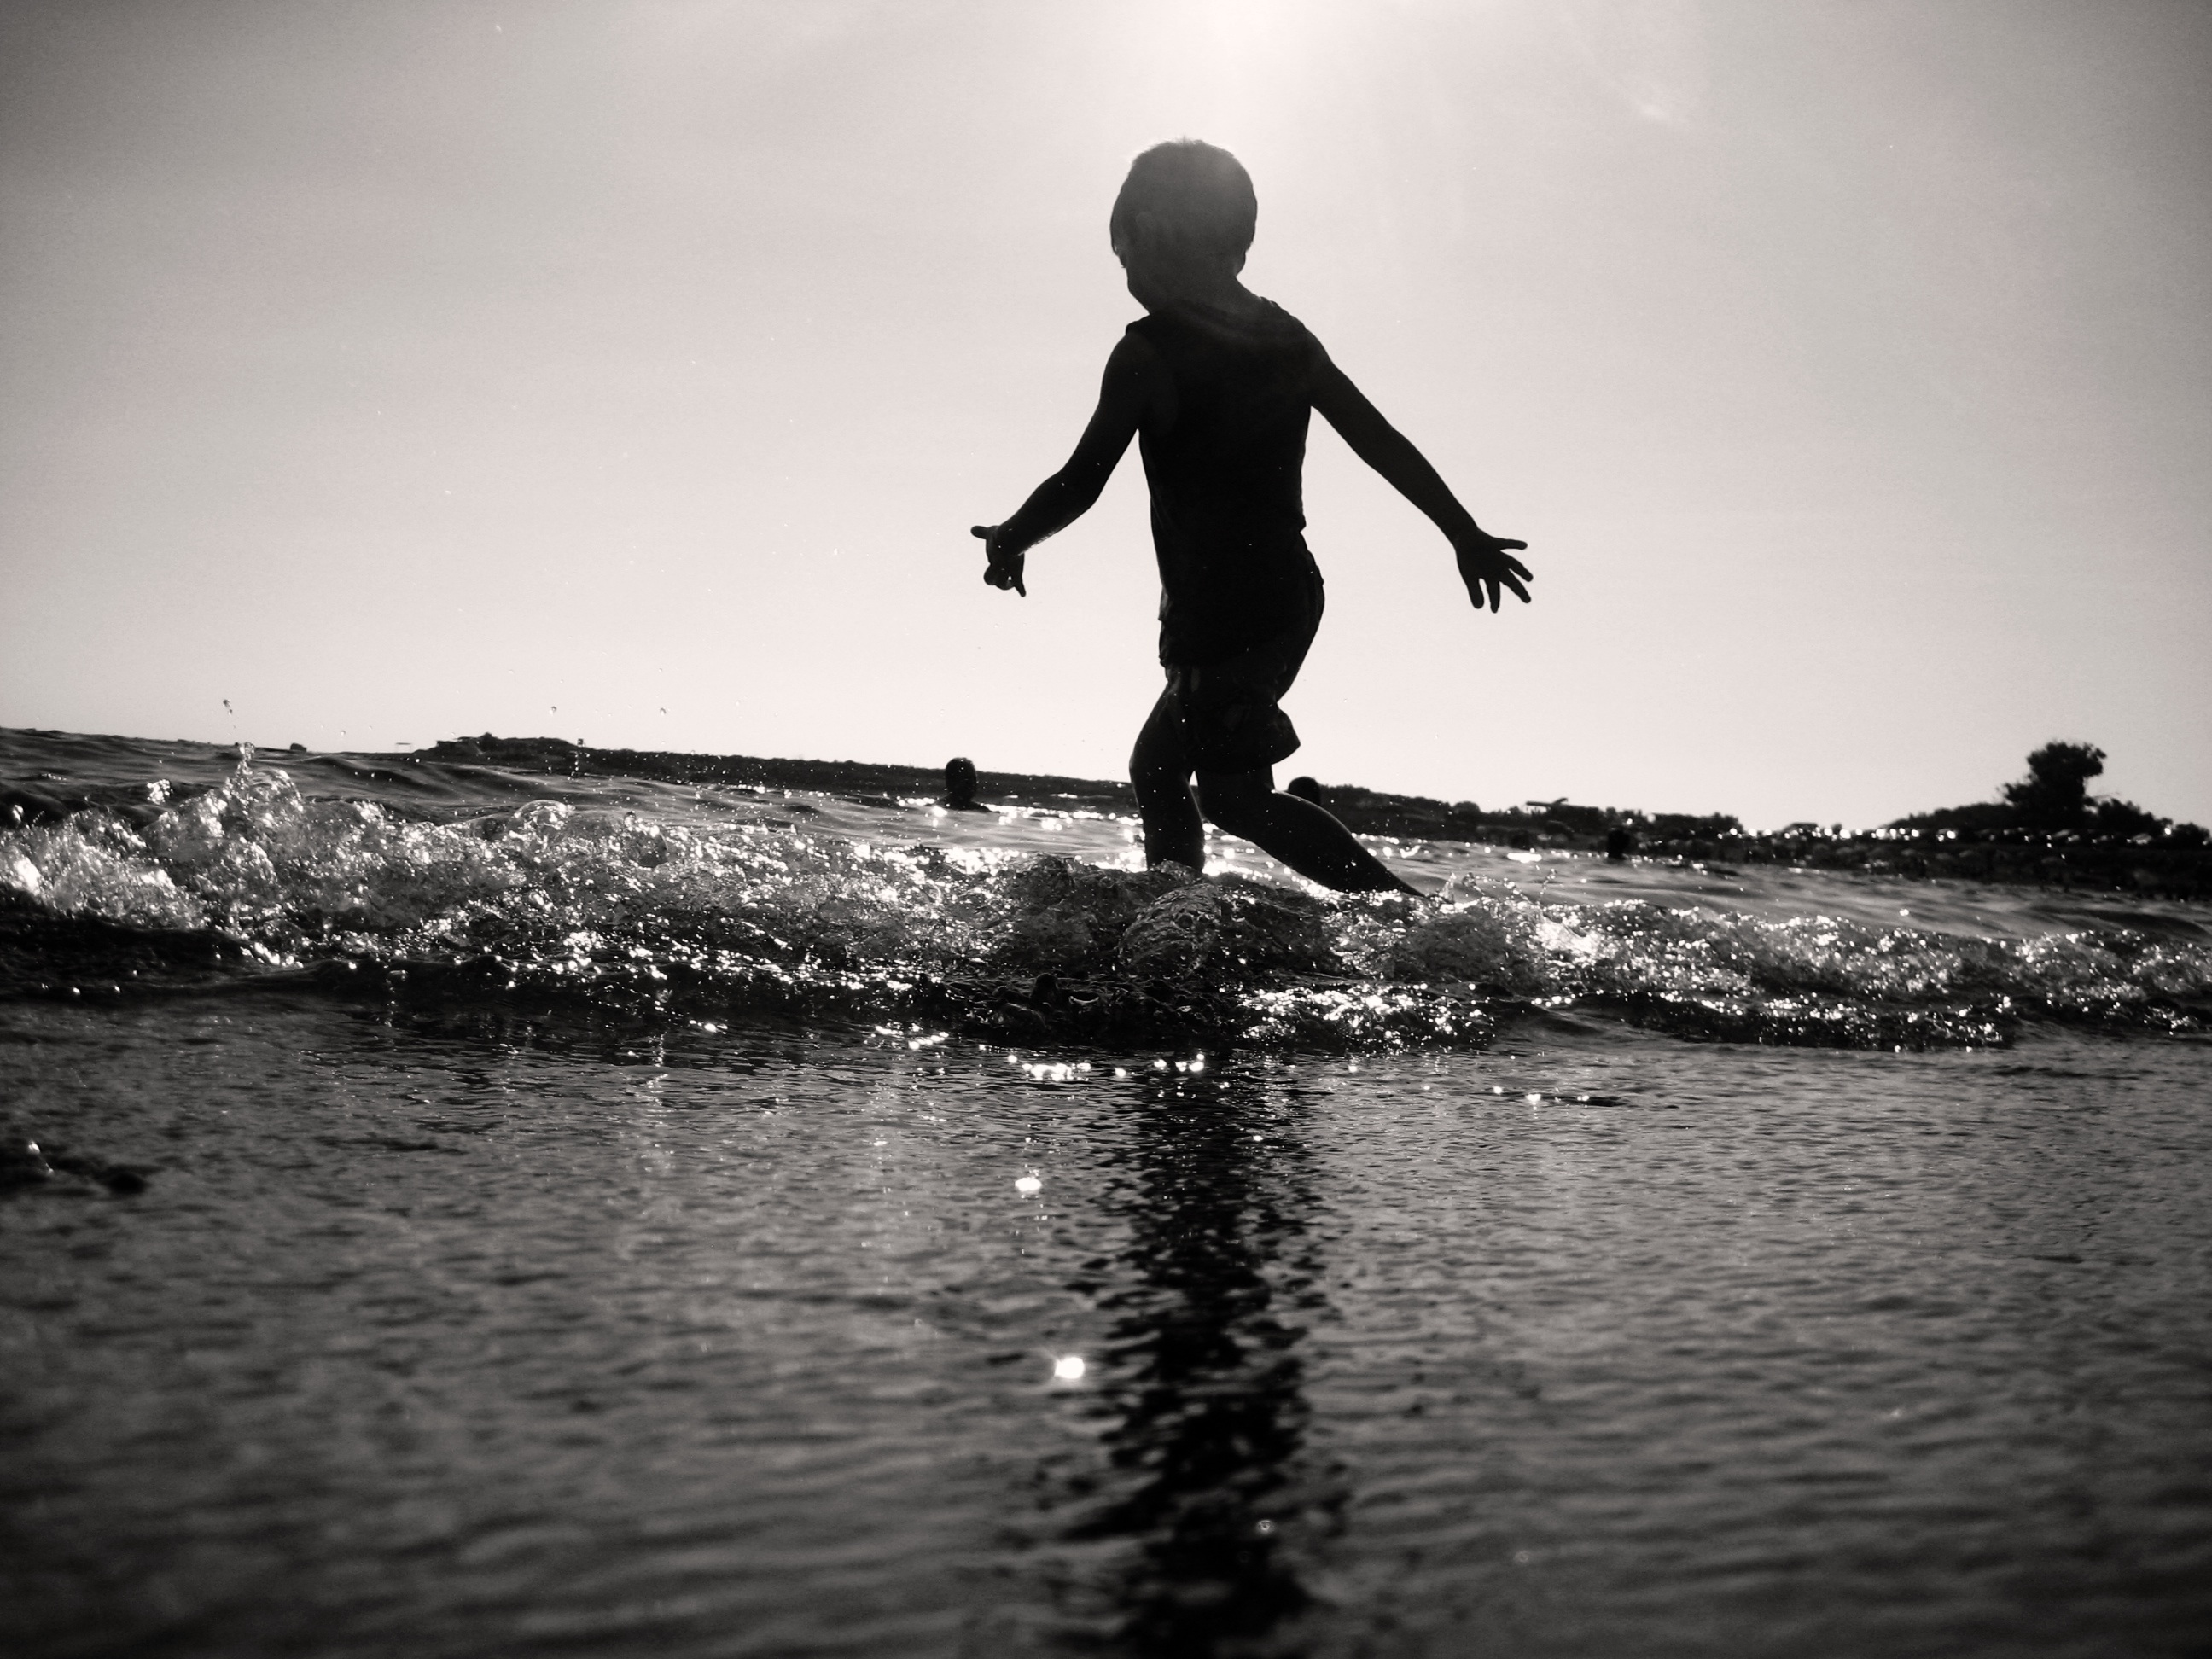
sea, water, black and white, photography, wave, reflection, black, monochrome, extreme sport, sports, monochrome photography, atmosphere of earth, boardsport